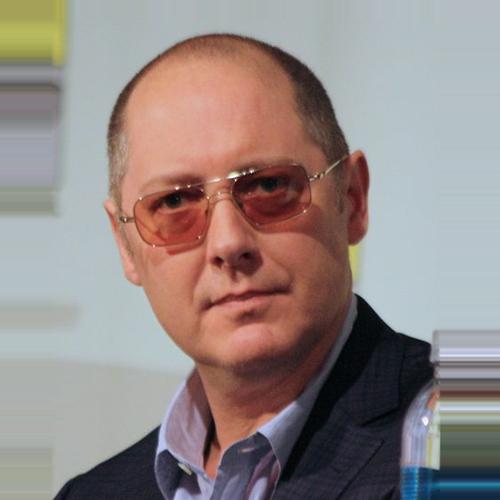
Age: 52